Interstate 90 in Minnesota

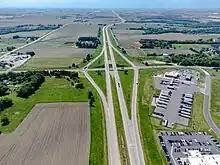
I-90 in Minnesota by St. Charles

East of the city of Austin, I-90 changes direction slightly and heads toward Rochester, and the route enters a much more hilly landscape. This is the Driftless Area of southeast Minnesota. Unlike the rest of the state, where the most recent glaciations left terrain that is either flat or rolling under a deposit of glacial till, this area escaped the most recent glaciation. The bedrock to the top of the I-90 road cuts is noticeable at this point. The other notable feature of this area are deep, steep valleys cut by water that poured through this area as the ice cap melted.